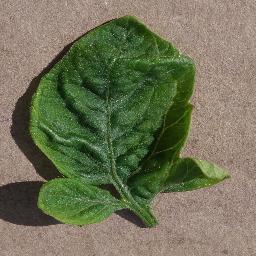
Label: Tomato___Tomato_Yellow_Leaf_Curl_Virus